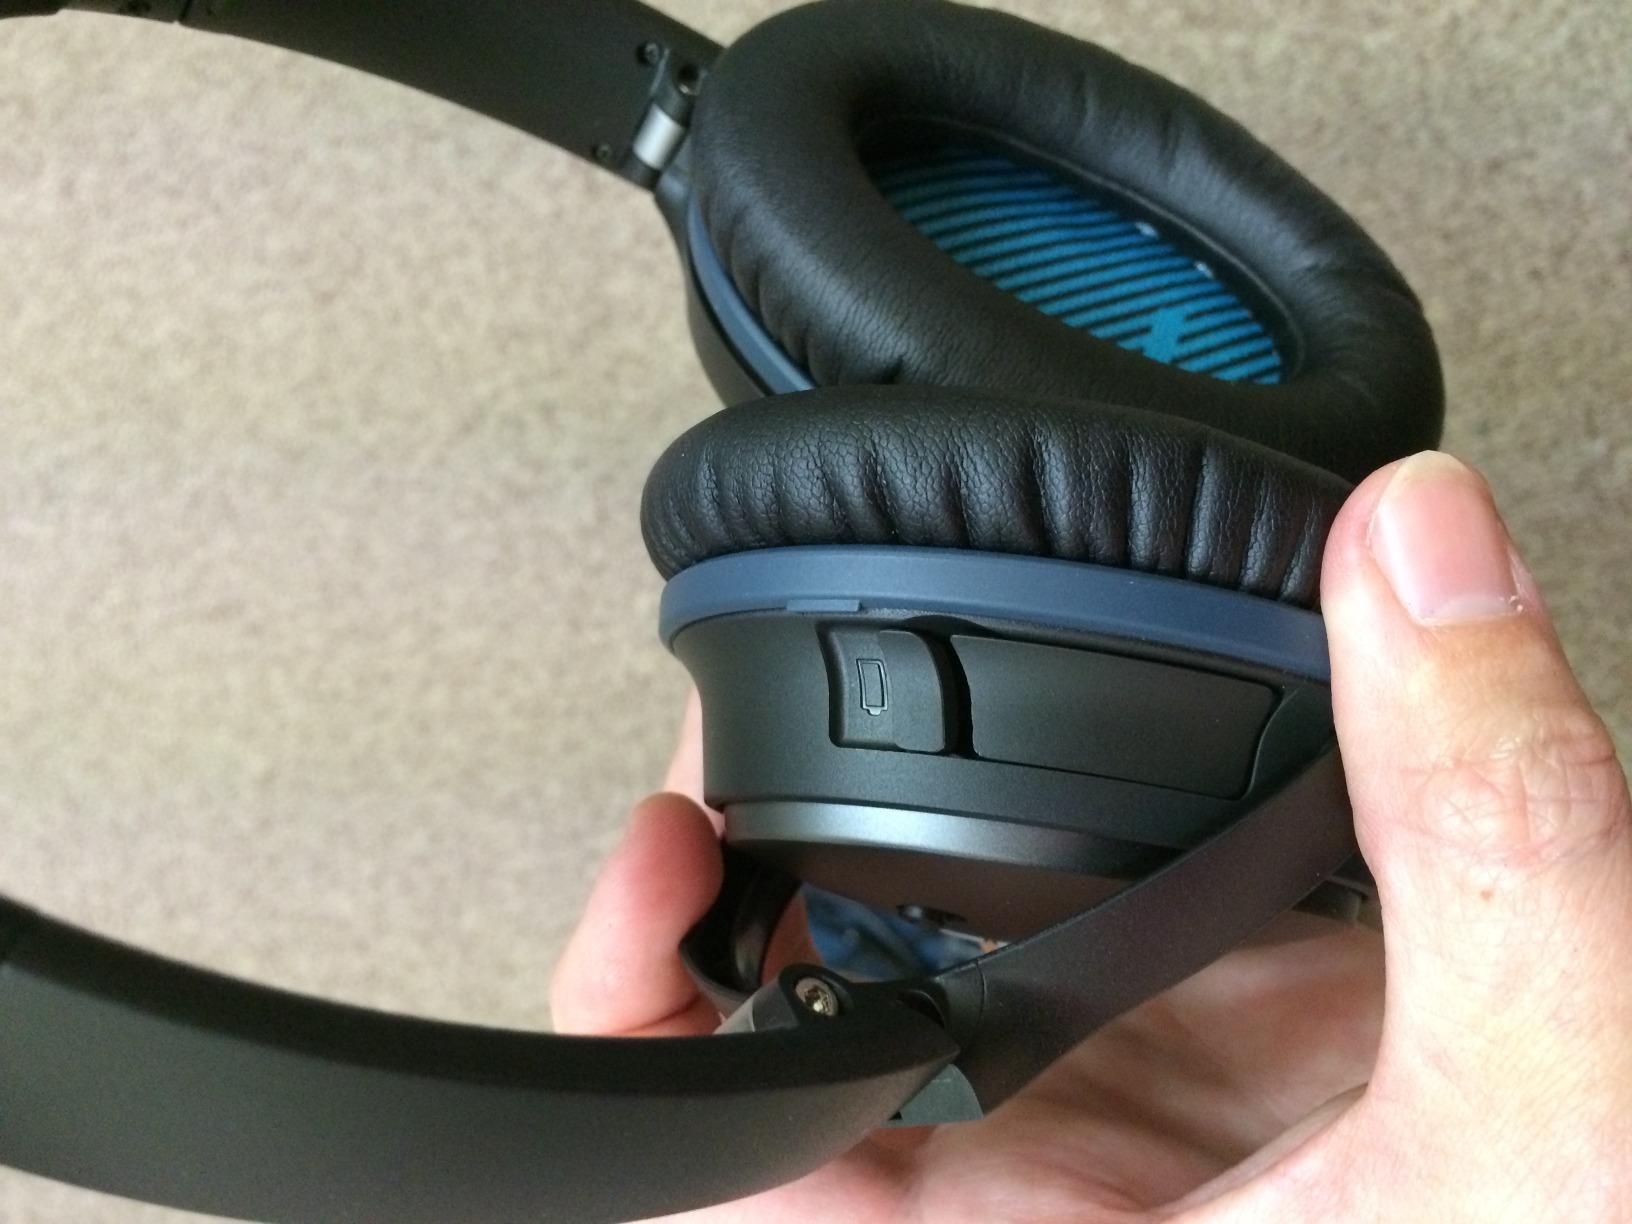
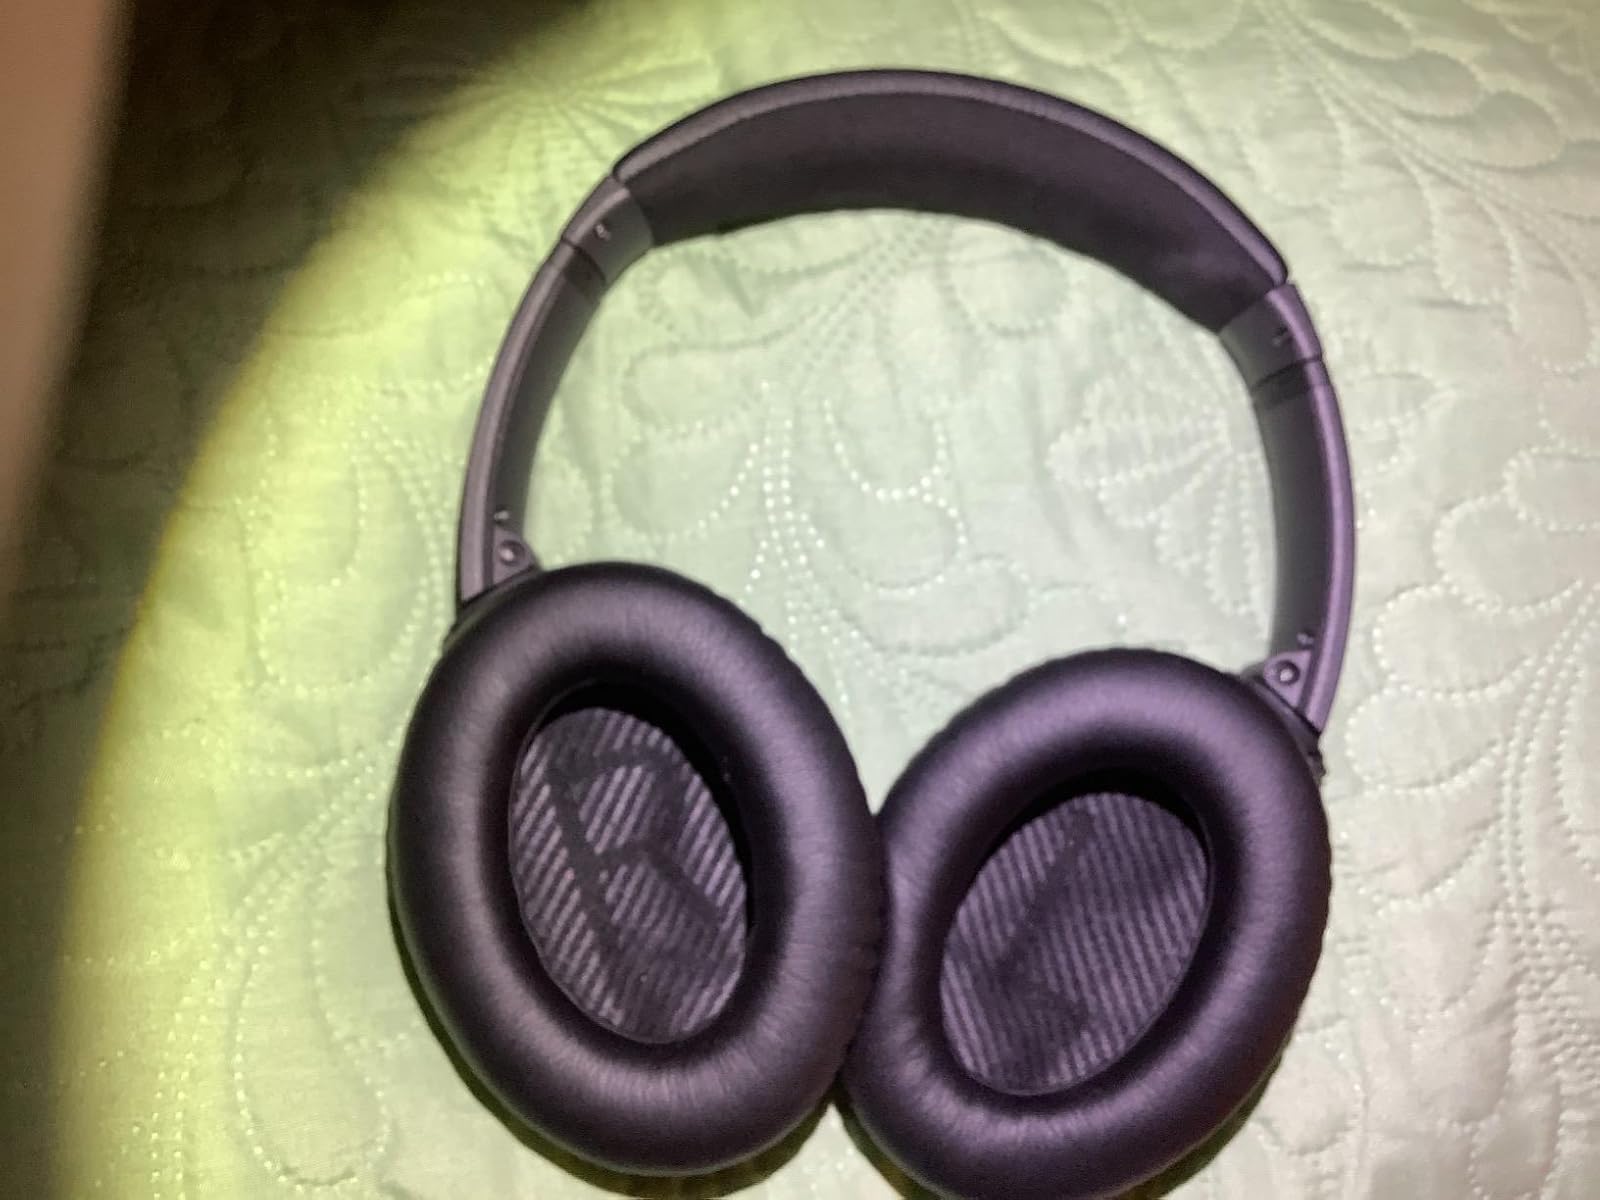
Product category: headphones
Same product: no